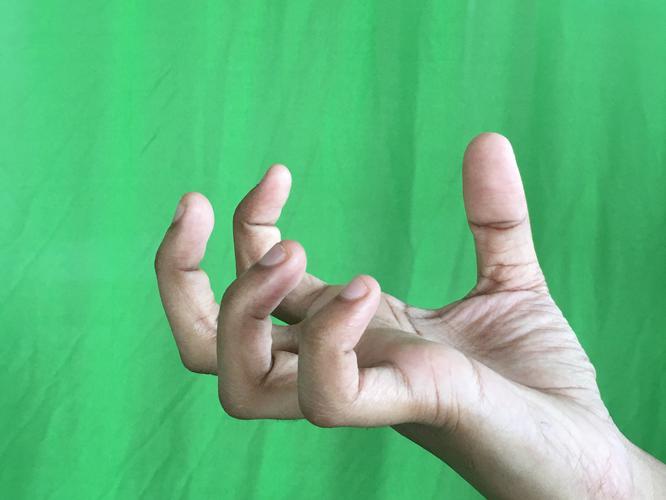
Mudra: Padmakosha
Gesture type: single_hand